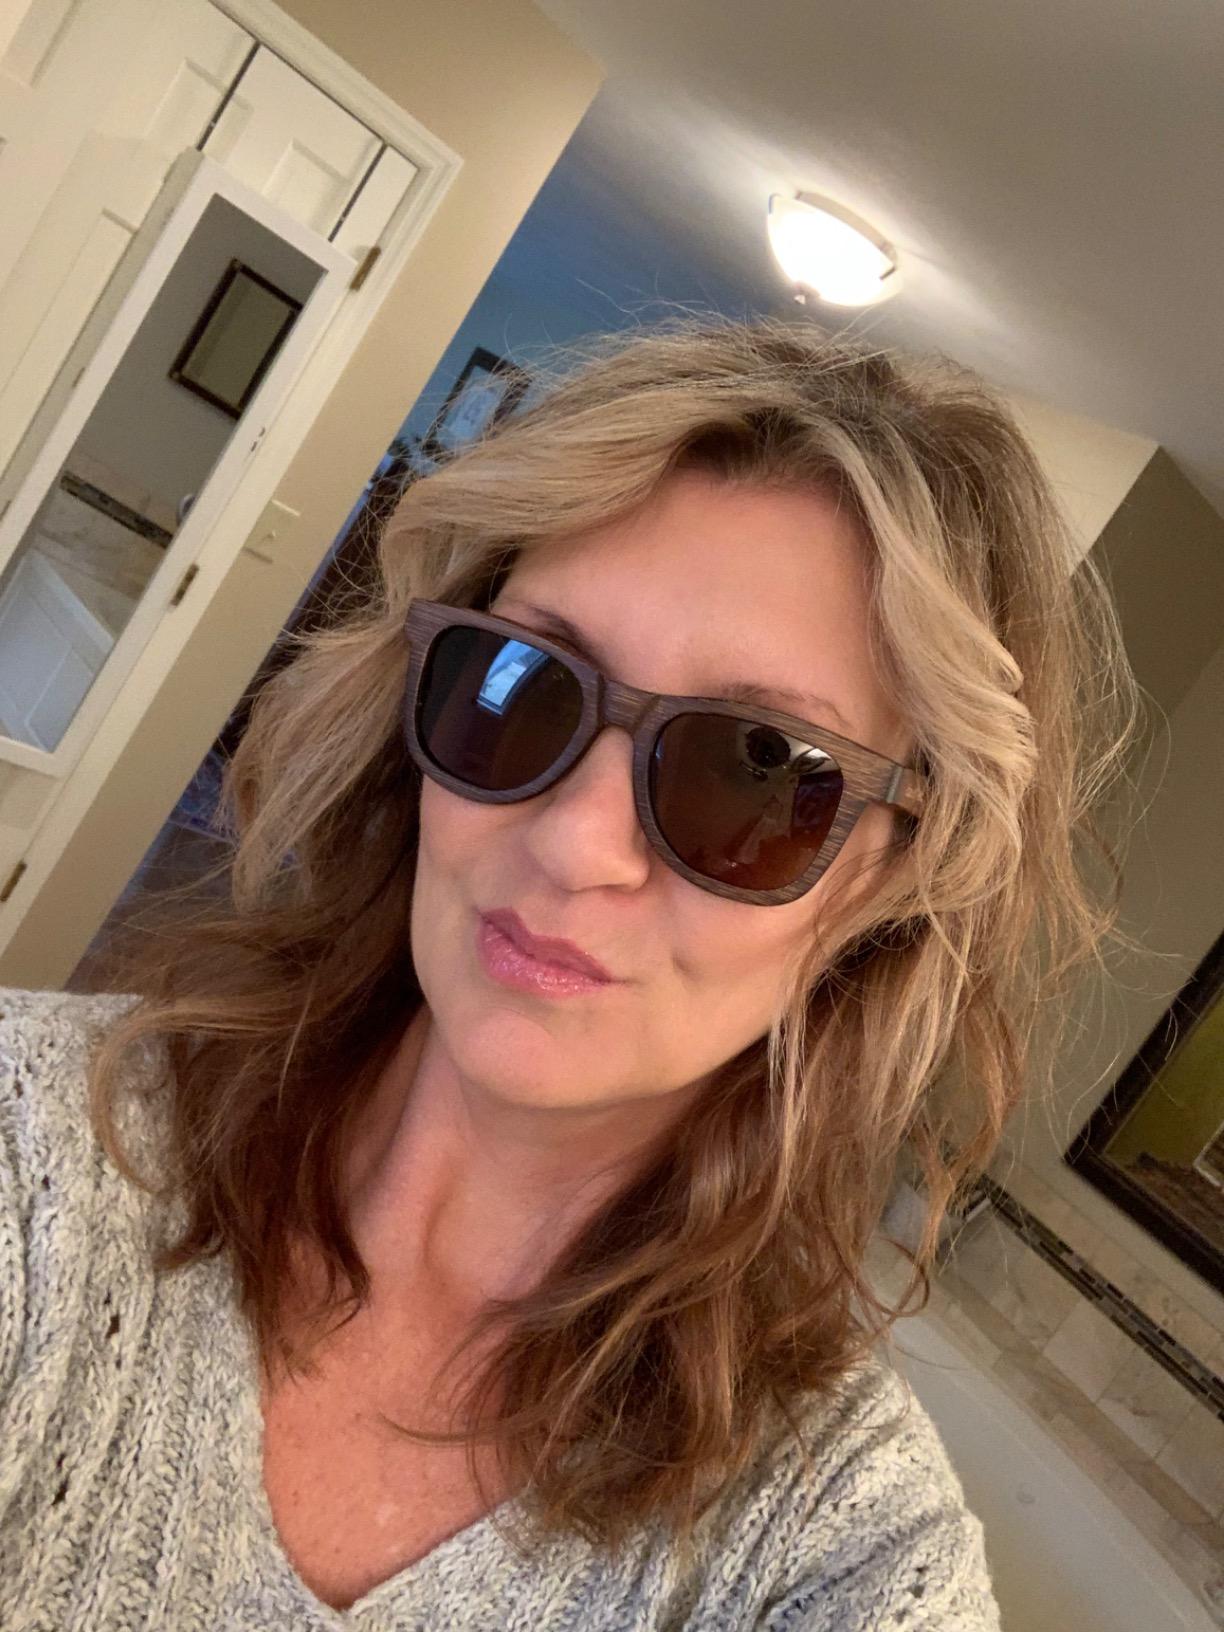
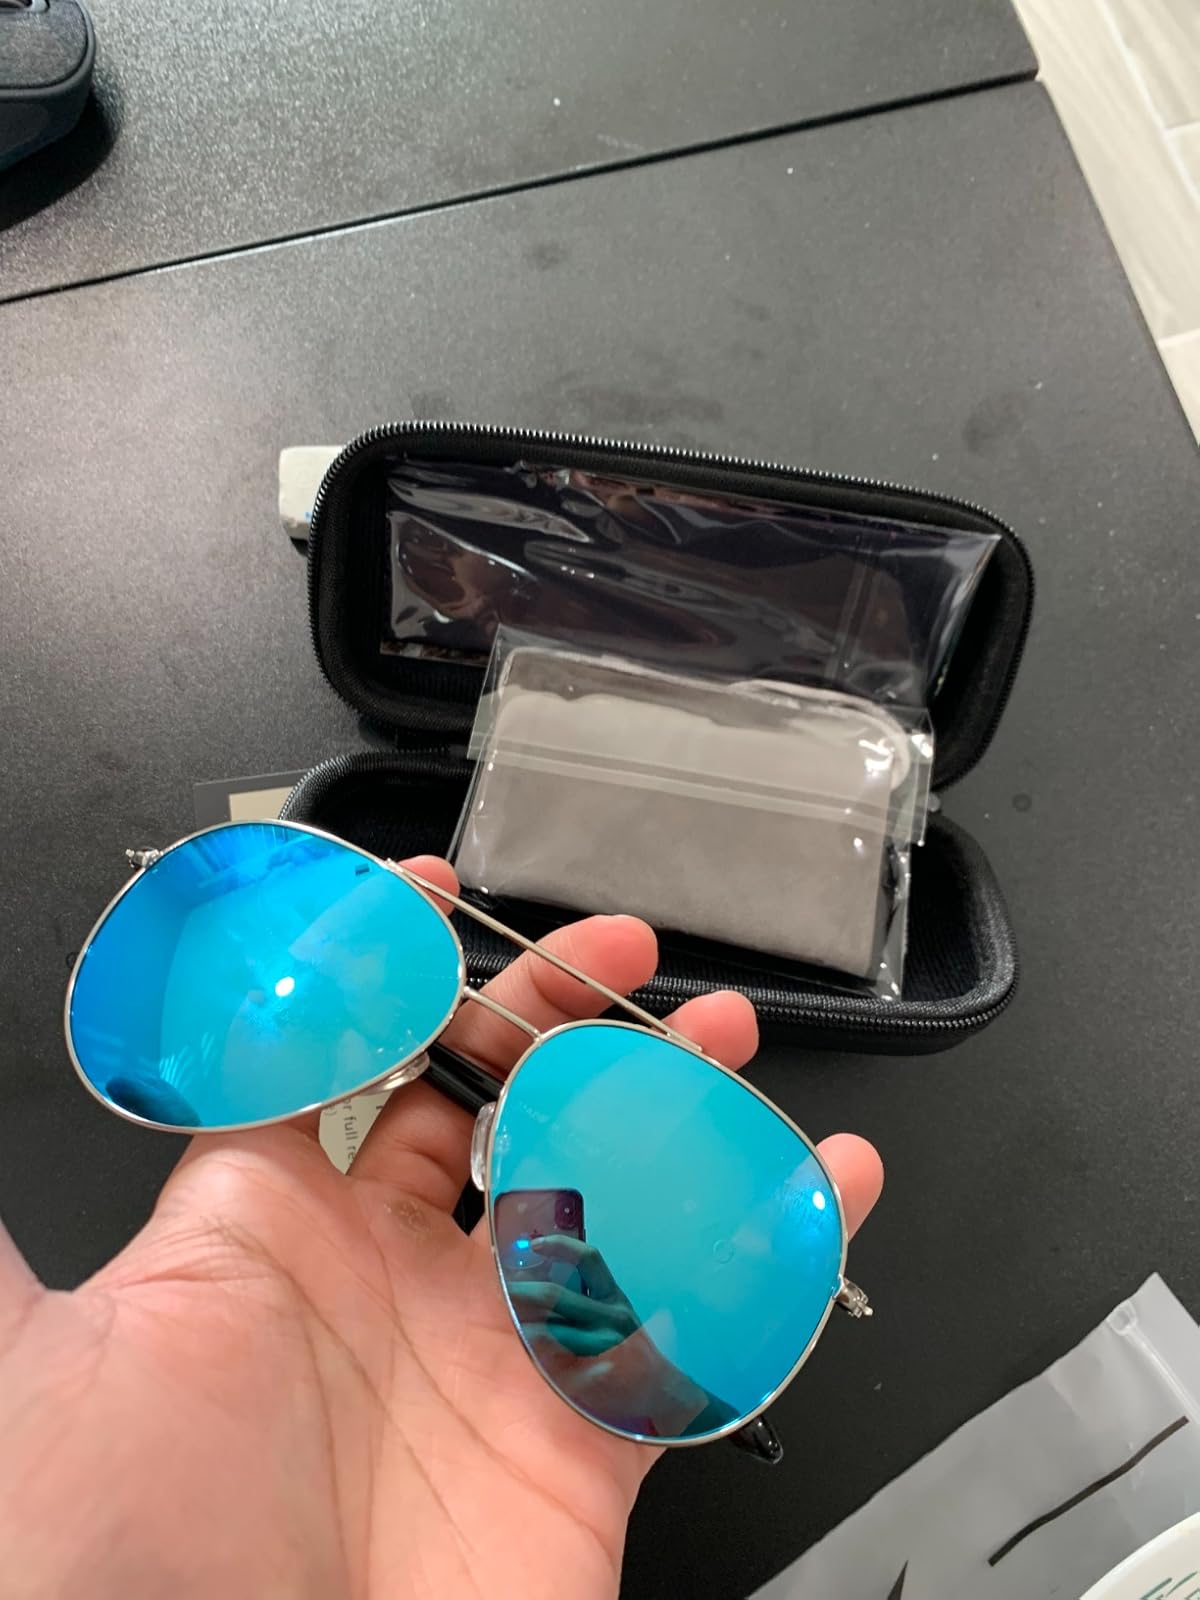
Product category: accessories_sunglasses
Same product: no